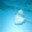
Label: ray